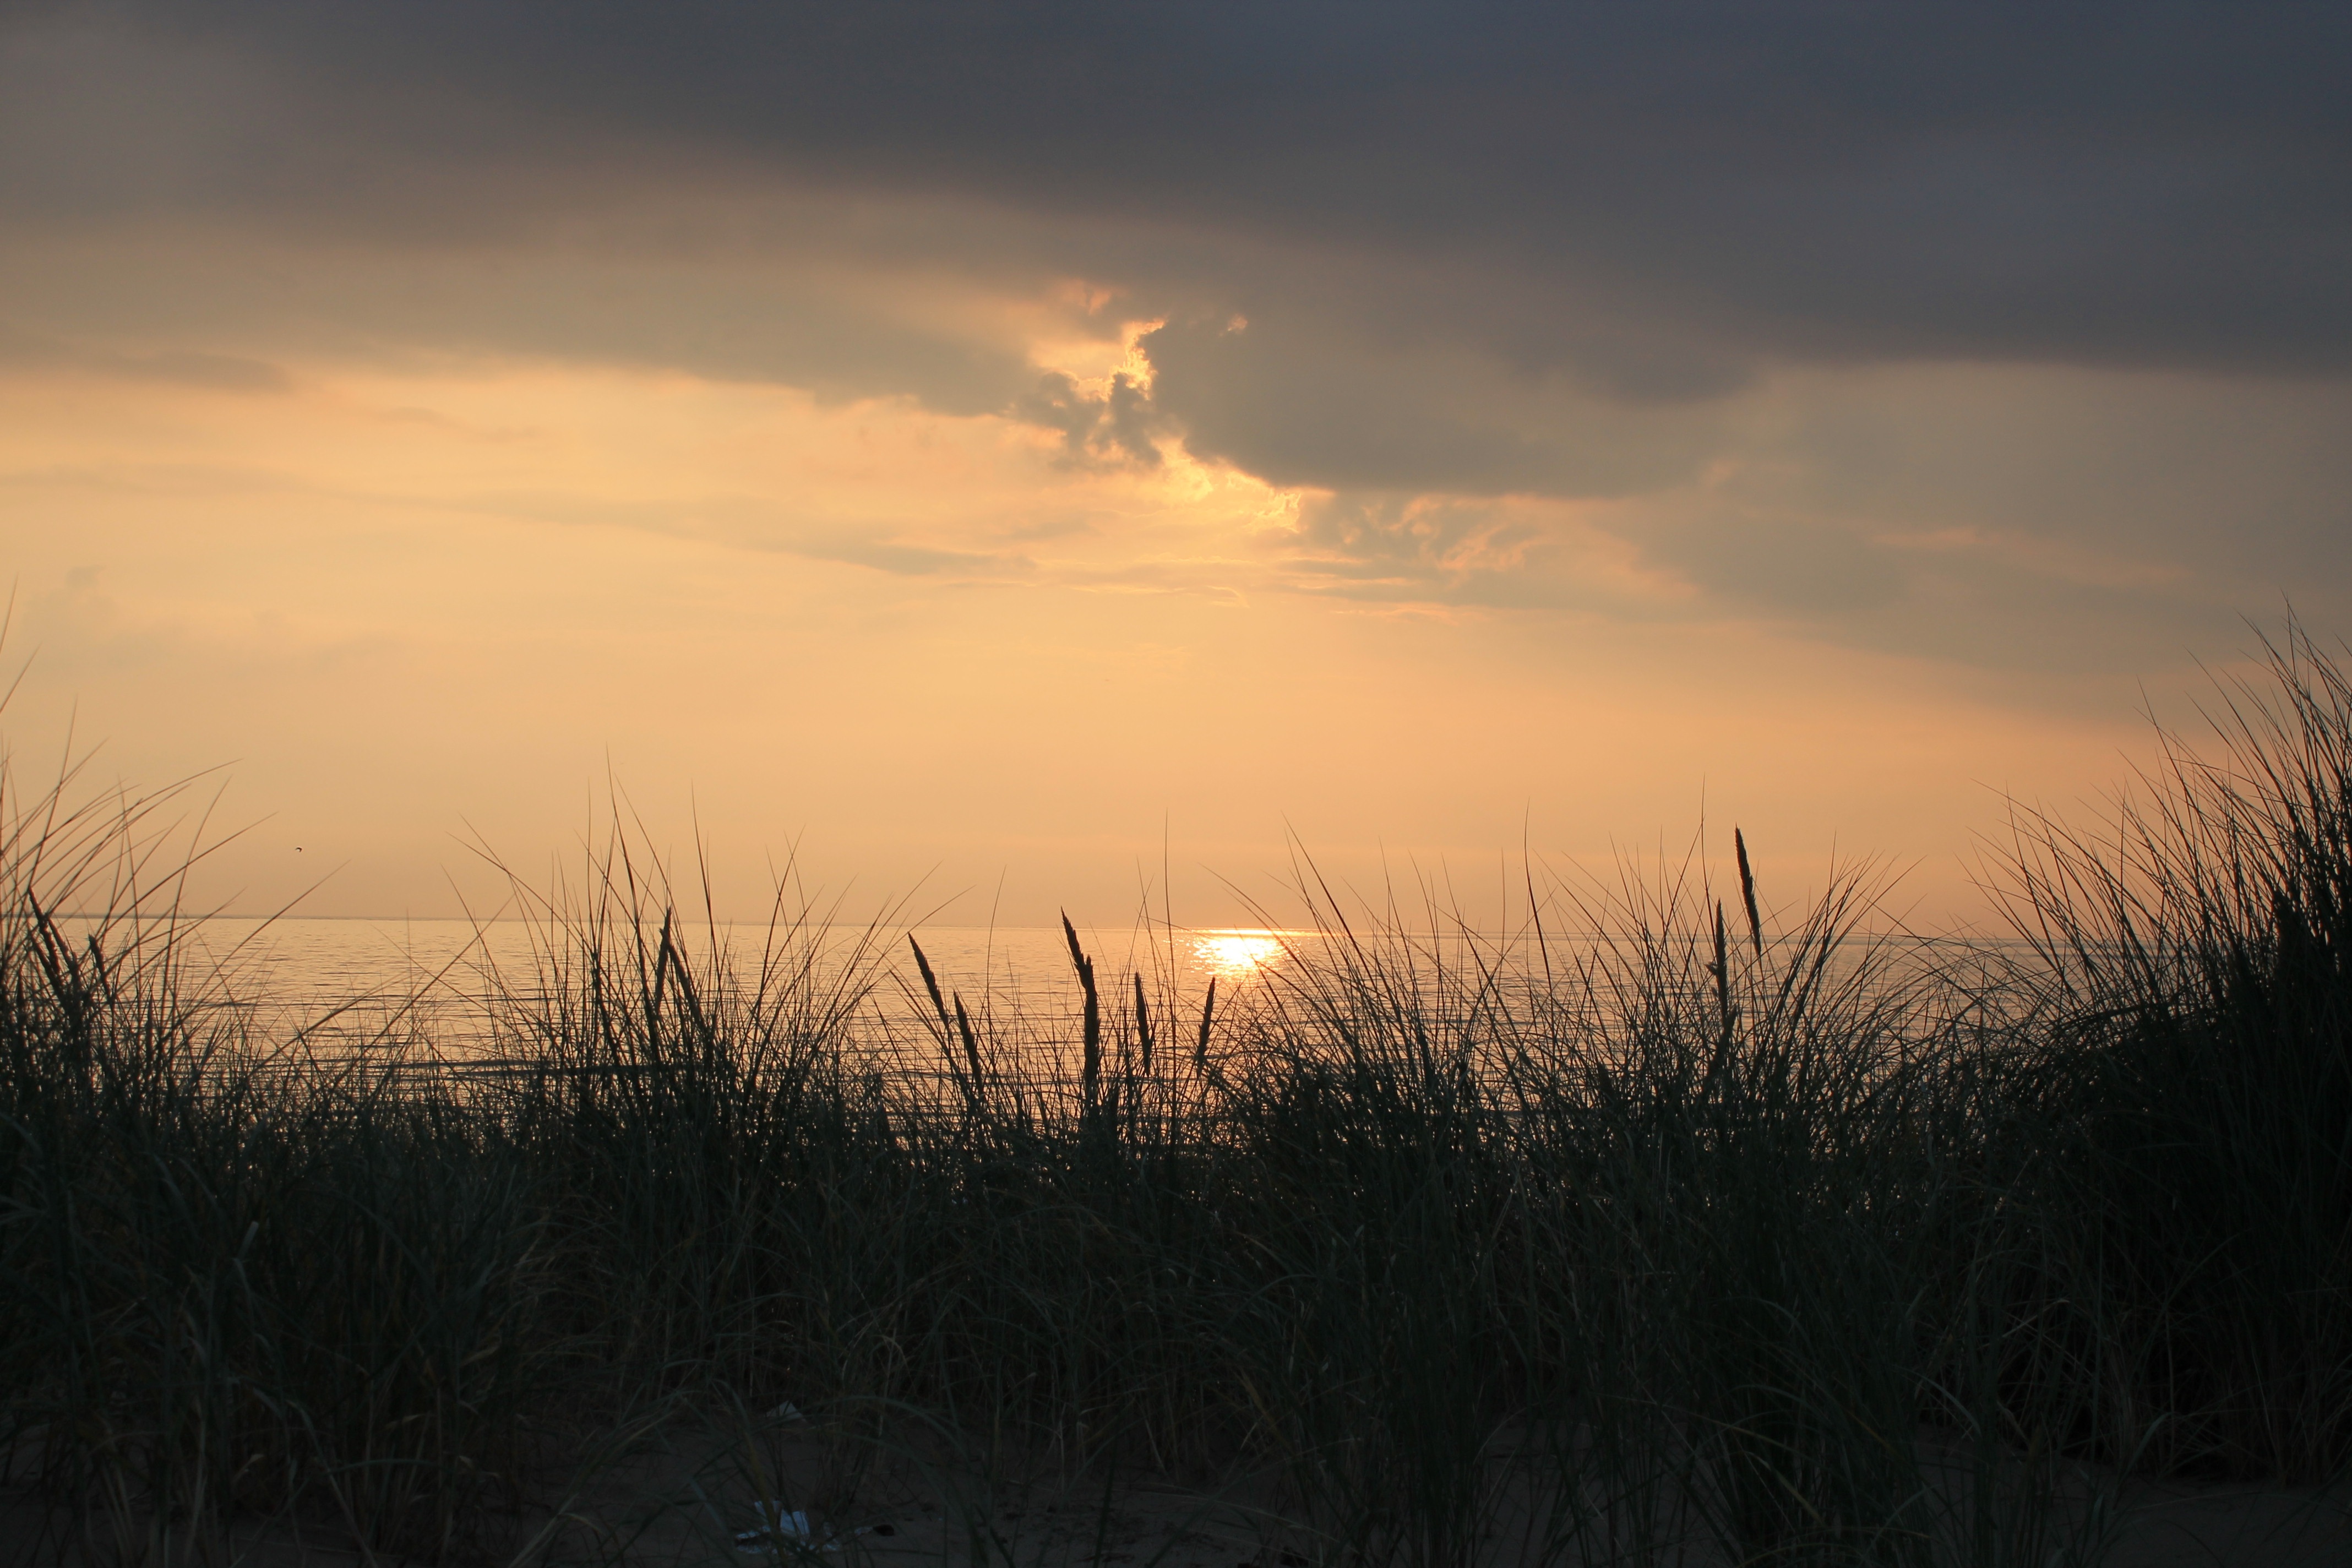
beach, nature, grass, horizon, light, cloud, sky, sun, sunrise, sunset, field, prairie, sunlight, morning, dawn, summer, dusk, evening, reflection, weather, dunes, north sea, abendstimmung, atmospheric phenomenon